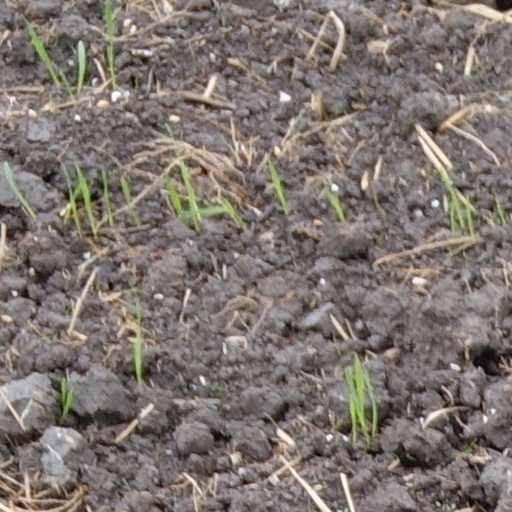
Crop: wheat